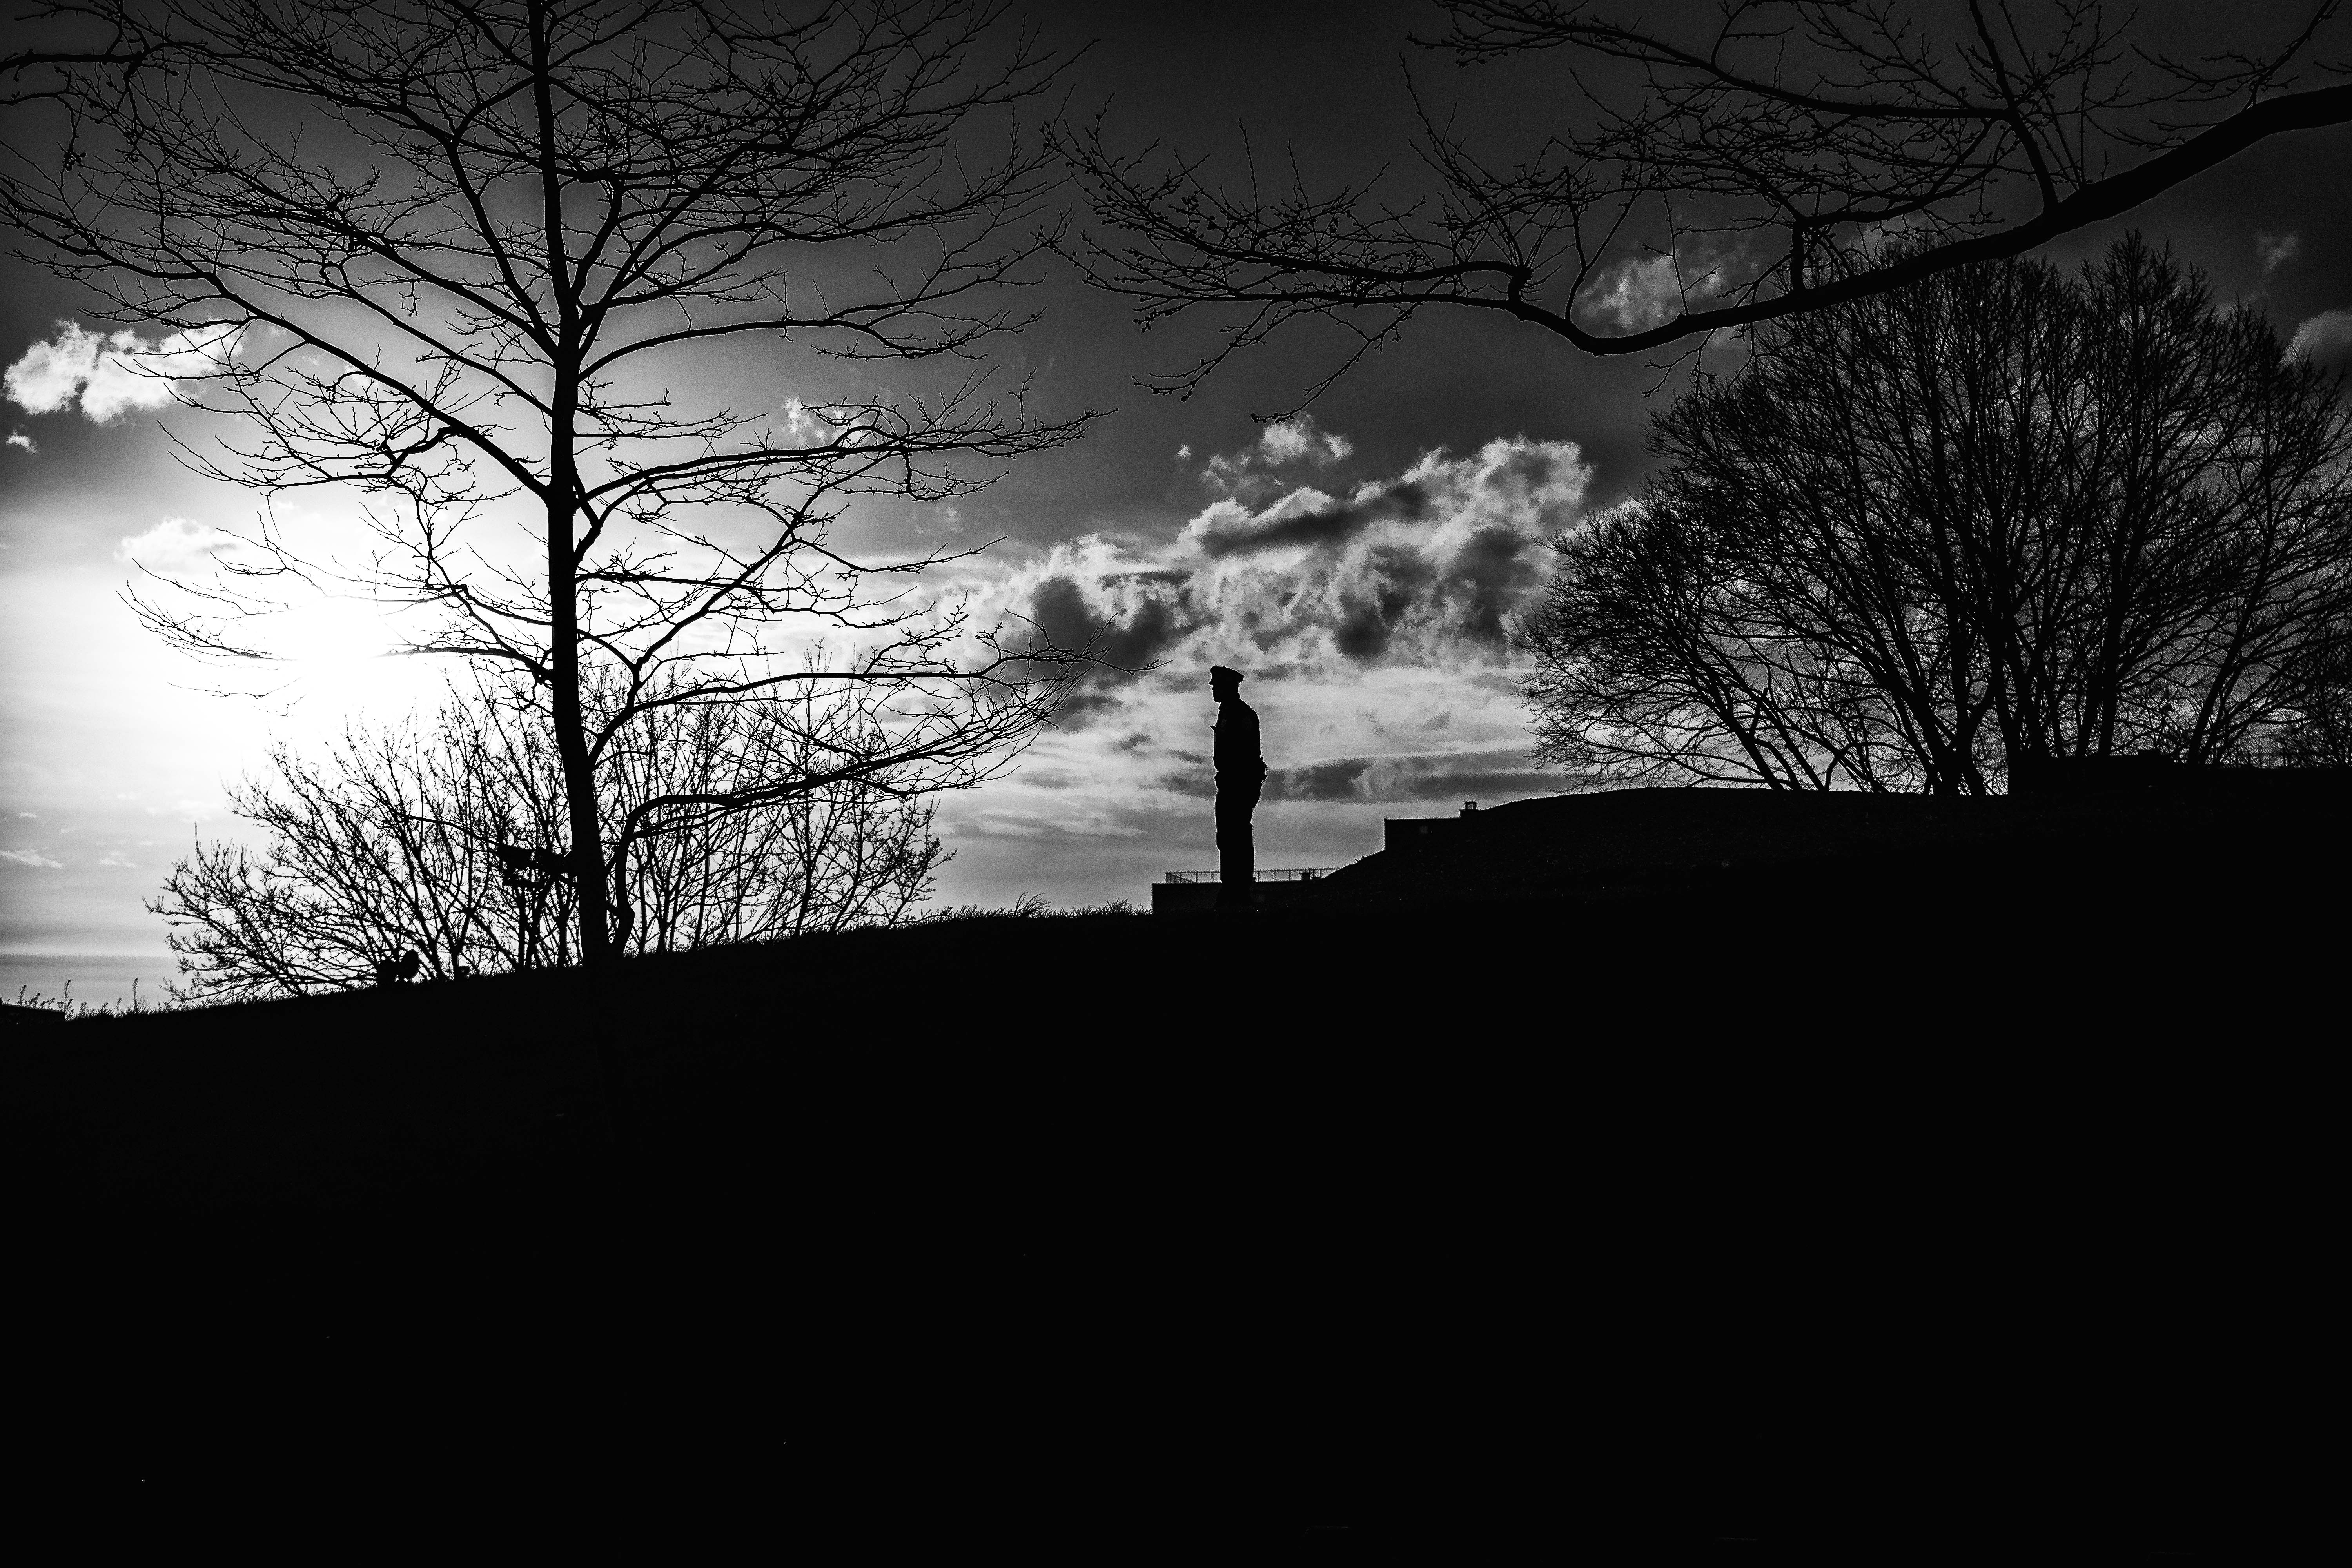
tree, branch, silhouette, light, cloud, black and white, plant, sky, sunset, white, night, sunlight, morning, atmosphere, dusk, evening, nyc, park, darkness, black, monochrome, moonlight, bw, blackandwhite, blackwhite, newyork, newyorkcity, noiretblanc, noir, blanc, negro, blanco, police, schwarz, pretoebranco, bnw, blancoynegro, nero, branco, byn, weis, bianconero, bianco, blanconegro, bn, noirblanc, biancoenero, pretobranco, preto, schwarzundweis, bronx, thebronx, nypd, officer, southbronx, motthaven, saintmaryspark, monochrome photography, atmospheric phenomenon, woody plant